Macon County, North Carolina

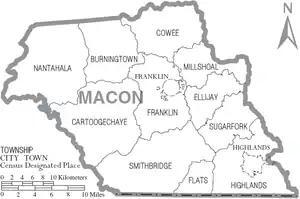
Map of Macon County with municipal and township labels

A new two-story brick courthouse was designed by William Gould Bulgin and constructed by John Davis in 1881. The neighboring Clay County Courthouse was modeled after it. Macon County's historic courthouse was demolished when a new three-story modern neo-formalist courthouse was built in 1972 by architect Kyle C Boone. However, the former courthouse's cupola was saved and remains on display in a downtown park.